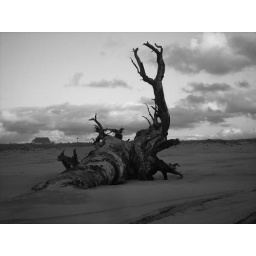
washed up tree in the sand on the sw washington coast